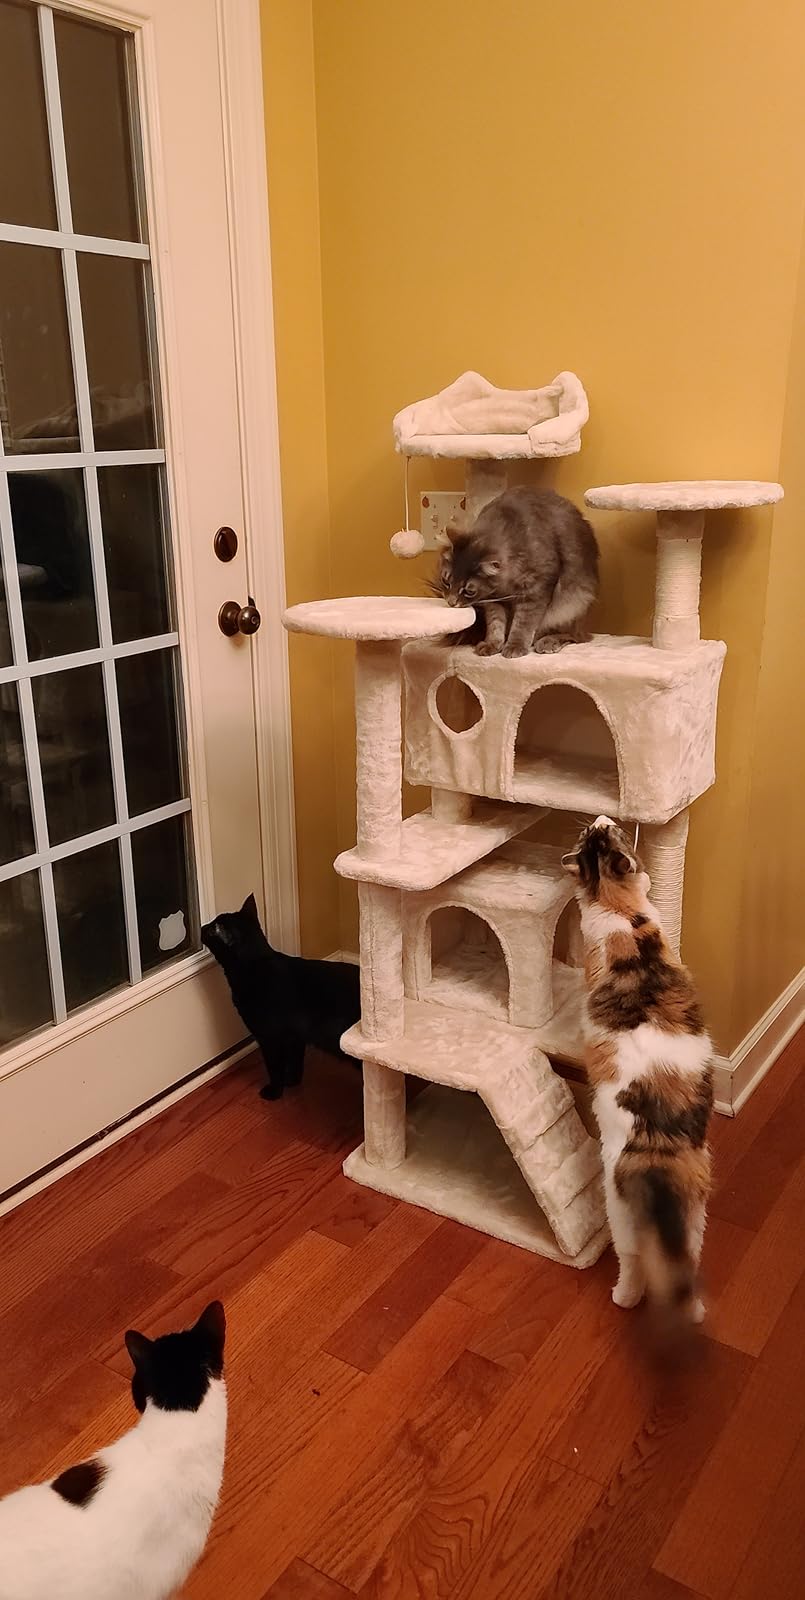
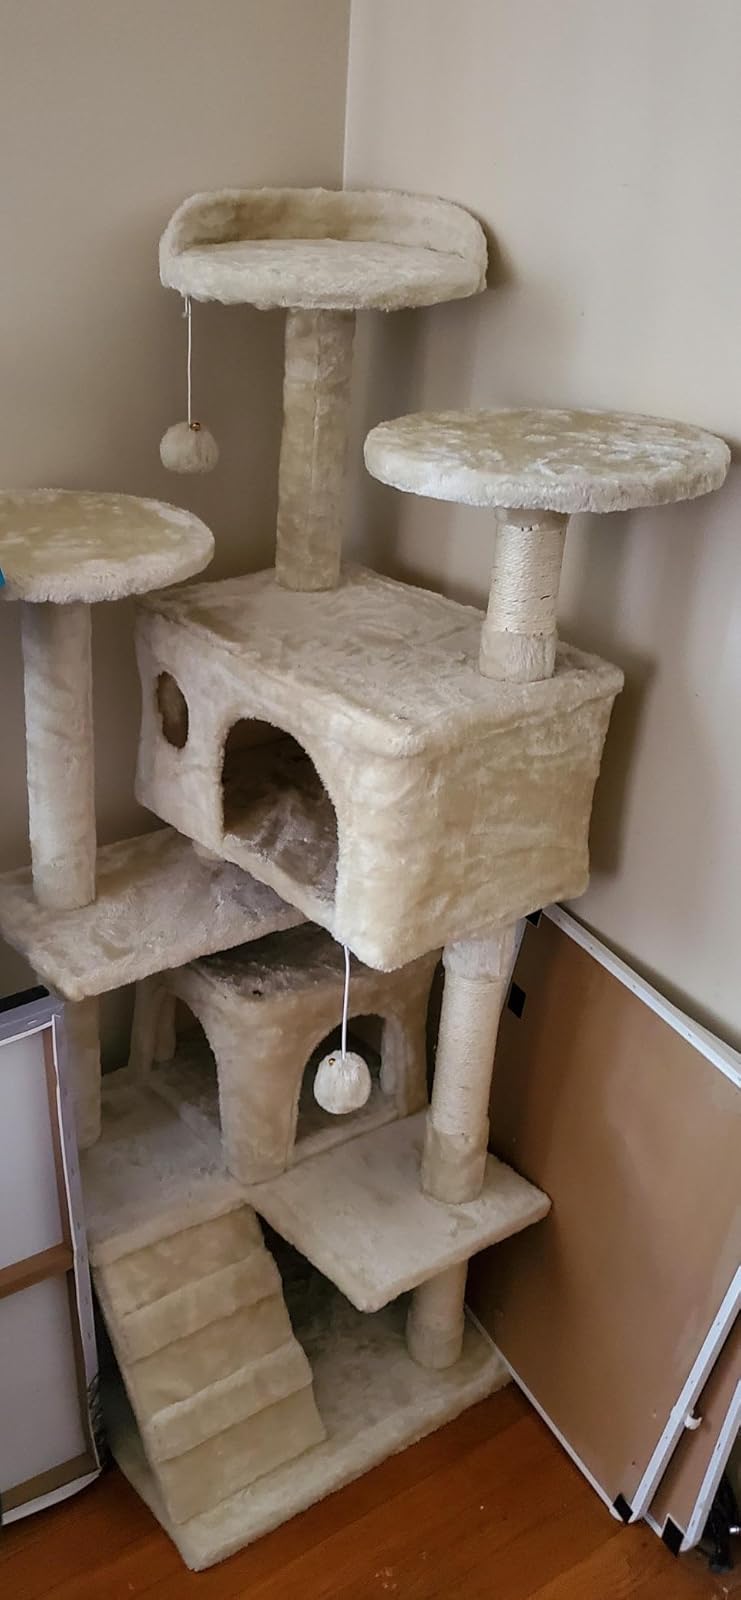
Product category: items_cat tree
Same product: yes